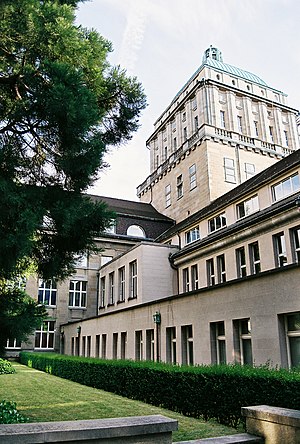
Universität Zürich / Galleri
Universität Zürich er et schweizisk universitet, der er beliggende i Zürich. Det er med over 26 000 studenter landets største universitet.